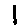
Label: 1